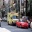
Label: ambulance